Belashtitsa Monastery

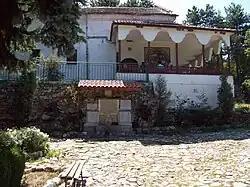
Belashtitsa Monastery, Bulgaria

The Belashtitsa Monastery is a convent in the western Rhodope Mountains near the village of Belashtitsa at 12 km to the south of Plovdiv. It is dedicated to St George the Victorious.